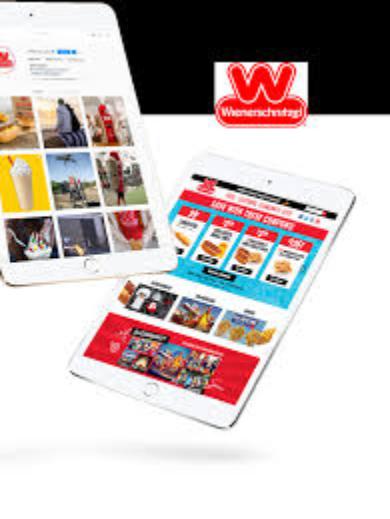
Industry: Food